University Heights, Newark

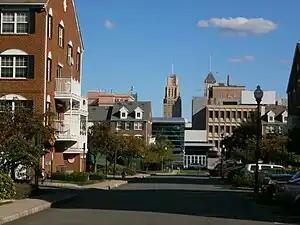
A view east along Academy Street from Society Hill towards downtown. In the center at the end of street the buildings visible in the mid-ground are part of Newark Tech (operates as part of the Essex County Vocational Technical Schools).

University Heights is a neighborhood in Newark in Essex County, in the U.S. state of New Jersey. It is so named because of the four academic institutions located within its boundaries: Rutgers University–Newark, New Jersey Institute of Technology (NJIT), New Jersey Medical School (NJMS) and Essex County College (ECC). In total, the schools enroll approximately 30,000 degree-seeking students.